Seascape

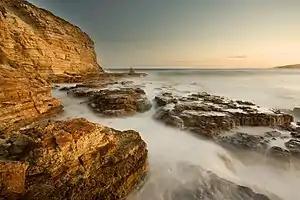
A seascape photograph at Clifton Beach, South Arm, Tasmania, Australia

In the UK a seascape is defined in planning and land use contexts as a combination of adjacent land, coastline and sea within an area, defined by a mix of land-sea inter-visibility and coastal landscape character assessment, with major headlands forming division points between one seascape area and the next. This approach to coastal landscape planning was developed jointly by Government environmental bodies in Wales (UK) and Ireland in 2000 to assist spatial planning for (at that time new) offshore wind farm developments. The resulting "Guide to best practice in seascape assessment" (Marine Institute, Ireland, 2001), have since been adapted and applied in Scotland and Wales for guidance to offshore wind farm developers and for carrying out spatial planning assessments.